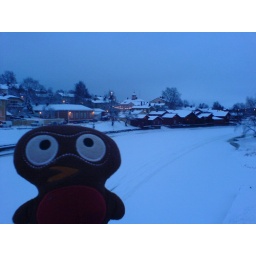
This is Robin on a bridge overlooking a frozen river in Porvoo near Helsinki